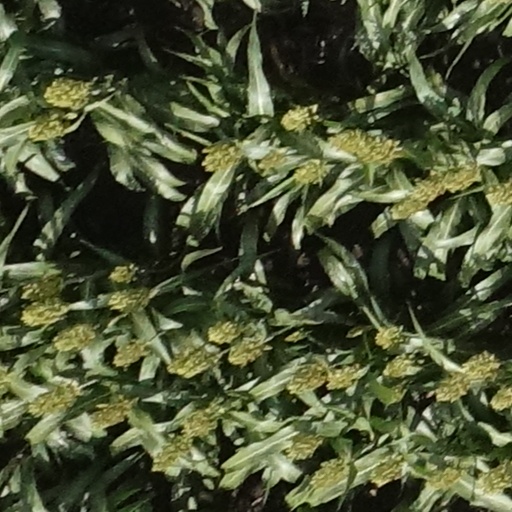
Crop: sorghum